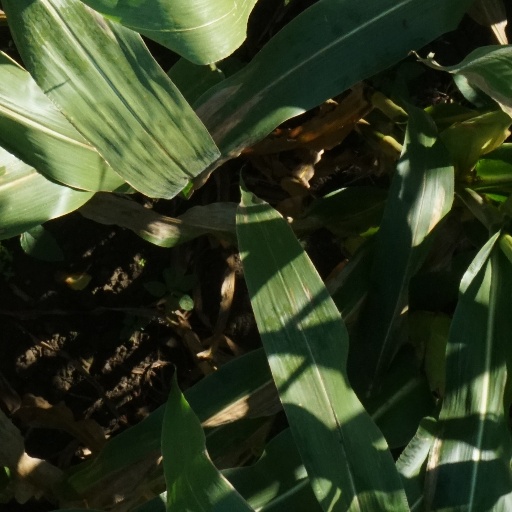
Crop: maize; corn